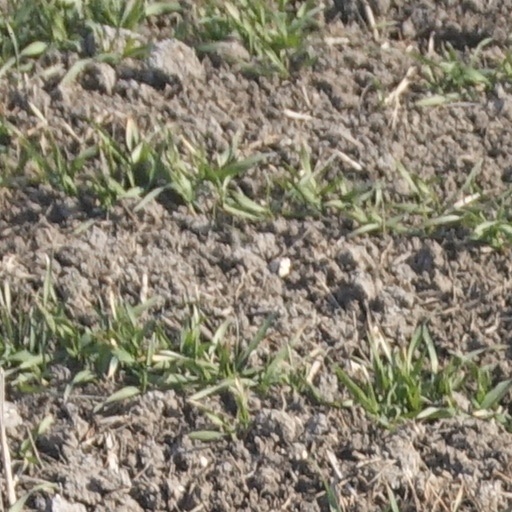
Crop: wheat